Anatole Jean-Baptiste Antoine de Barthélemy

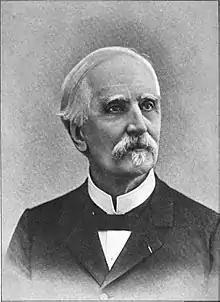
Anatole Jean-Baptiste Antoine de Barthélemy

Anatole Jean-Baptiste Antoine de Barthélemy (1 July 182127 June 1904) was a French archaeologist and numismatist.